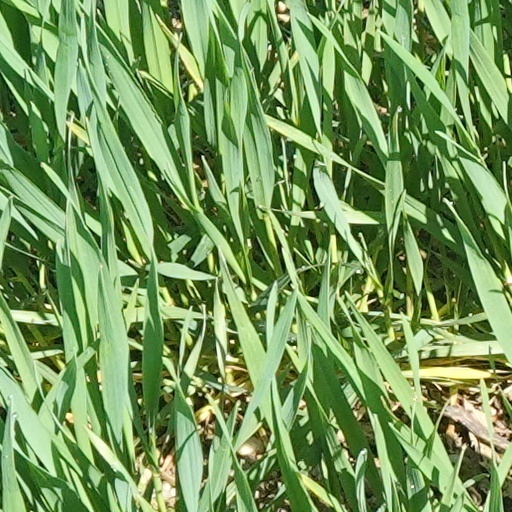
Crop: wheat